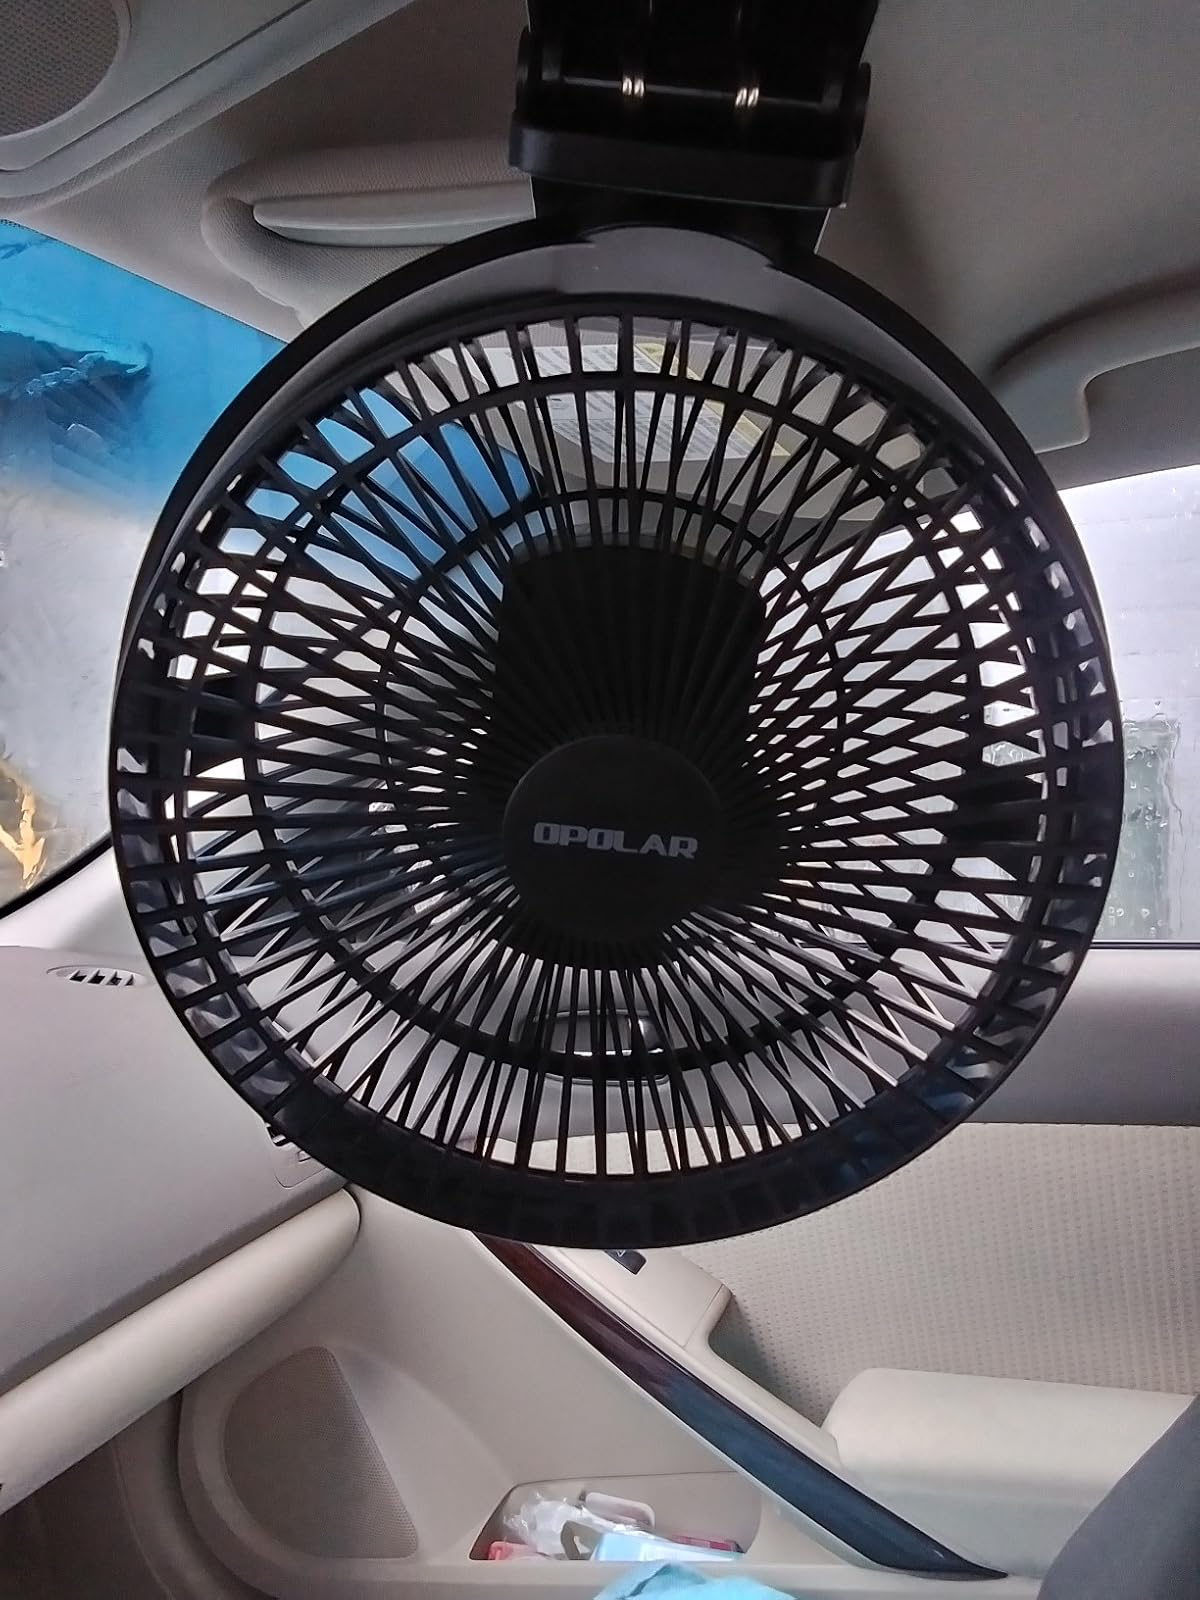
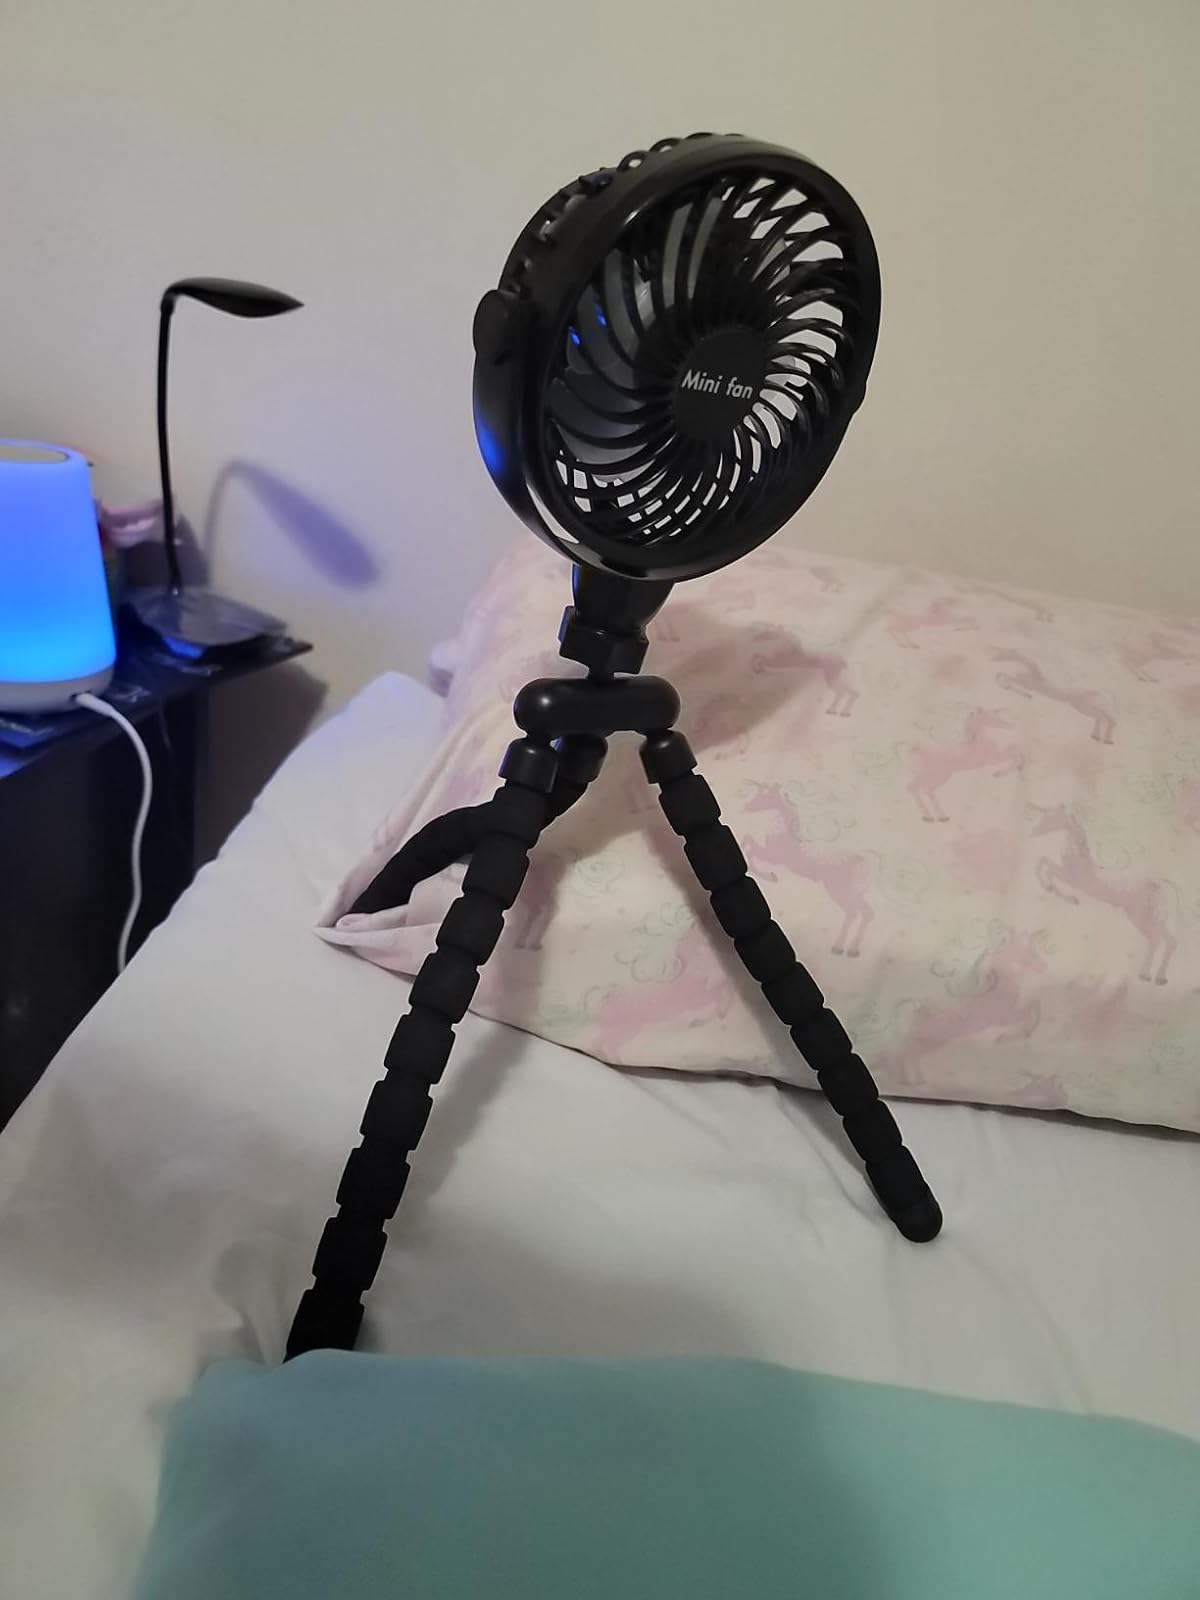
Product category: fan
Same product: no